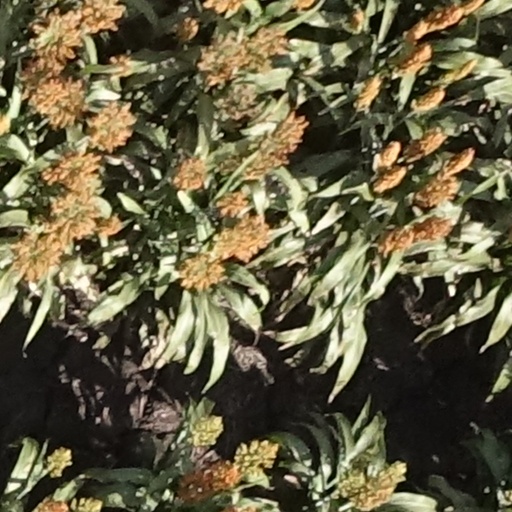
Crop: sorghum